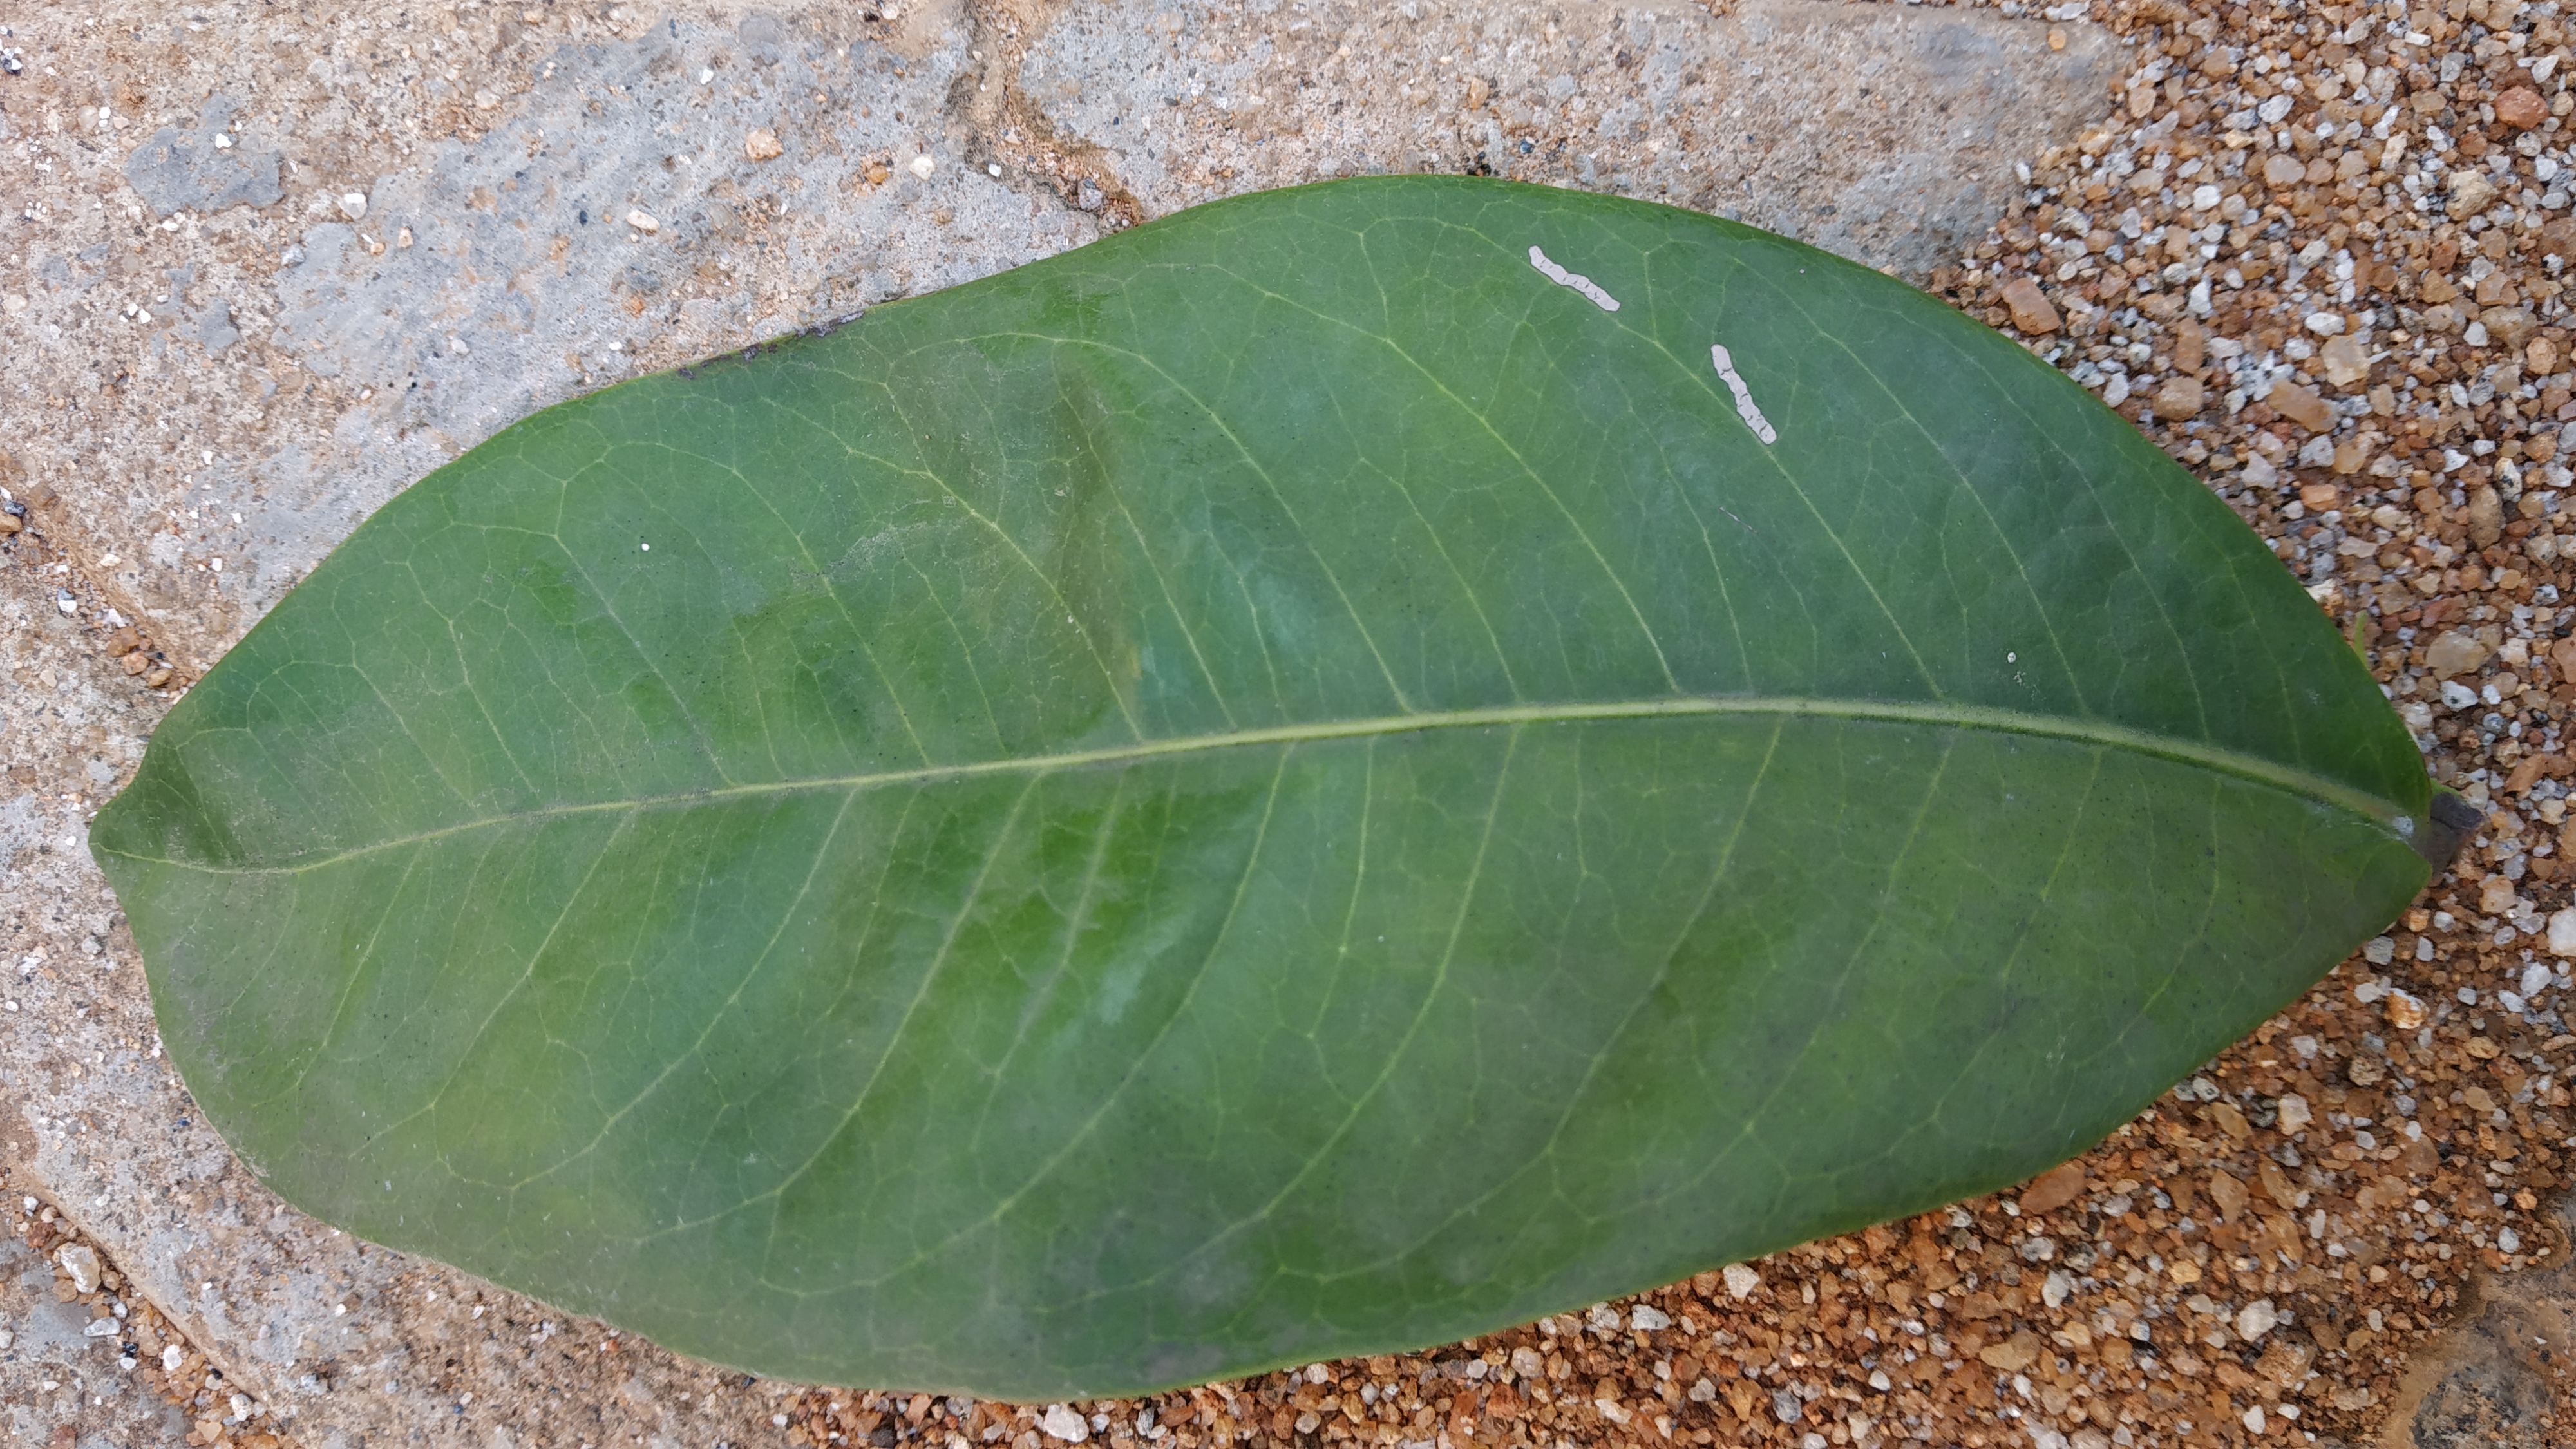
Plant: kepala